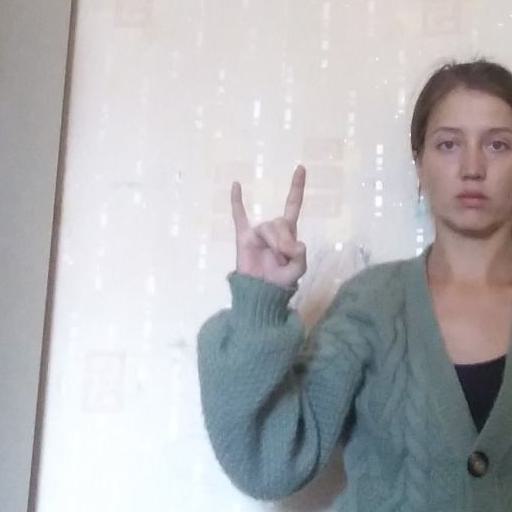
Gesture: rock